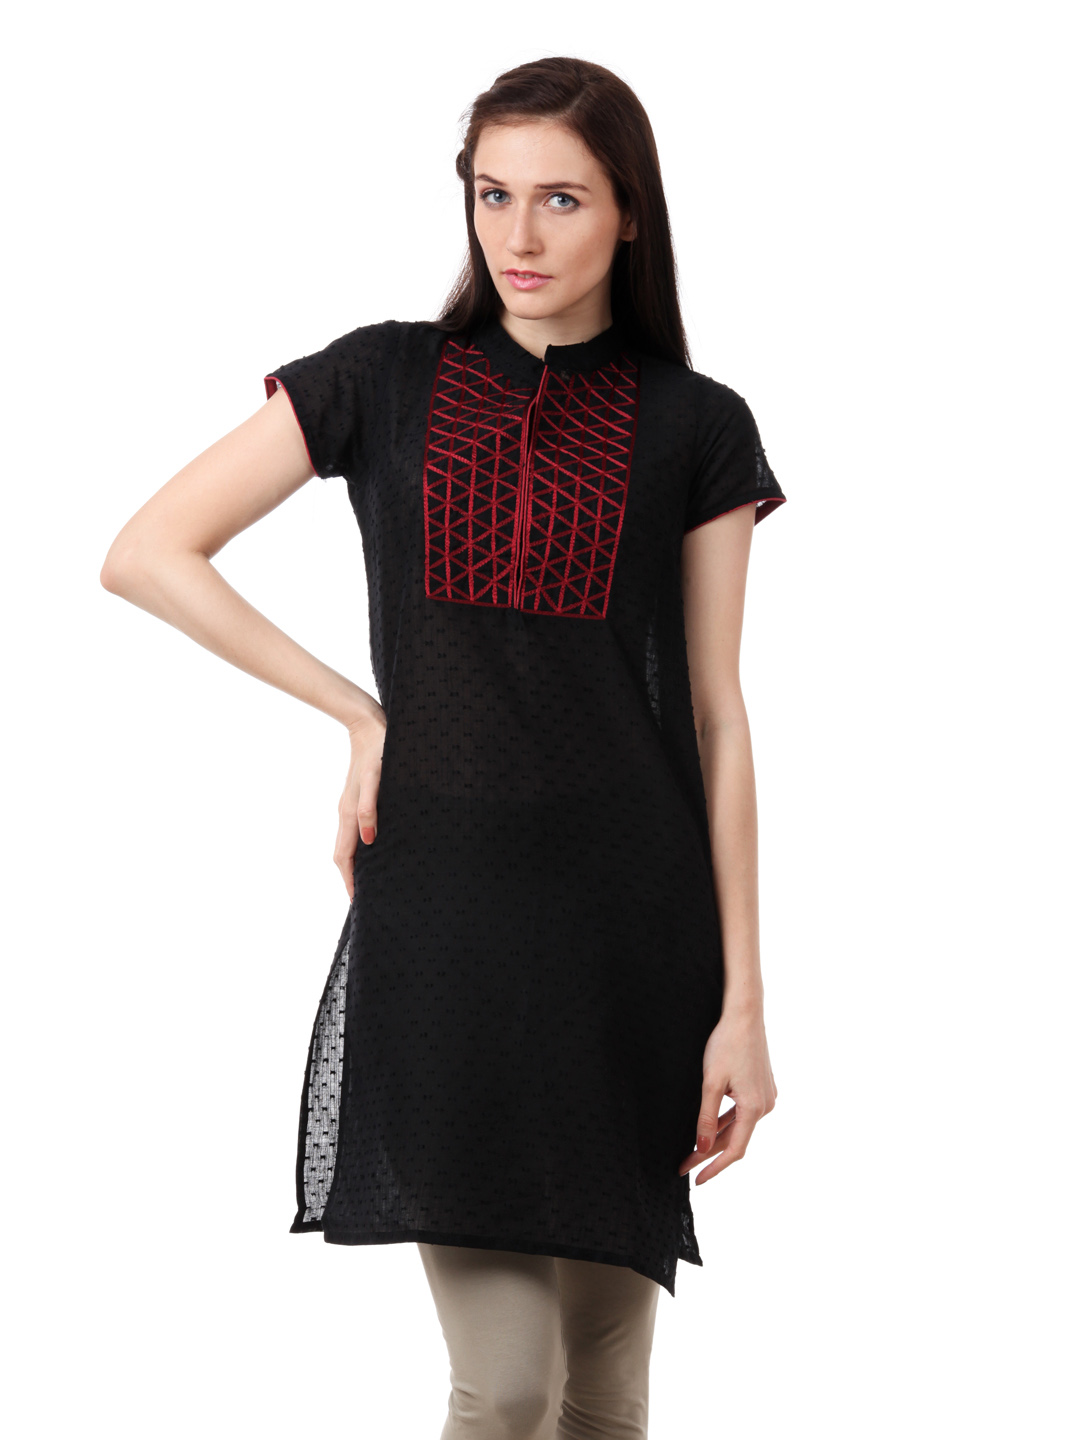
Folklore Women Black Kurta
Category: Apparel / Topwear / Kurtas
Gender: Women
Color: Black
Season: Summer 2012
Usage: Ethnic